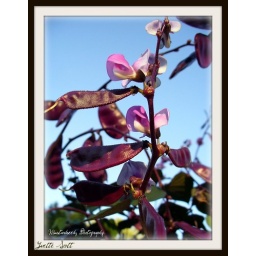
Some kind of neato flower growing over my fence